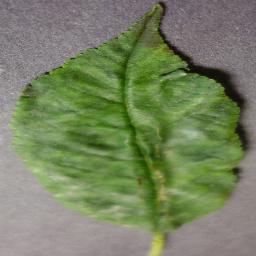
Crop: cherry
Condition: (including_sour)_powdery_mildew